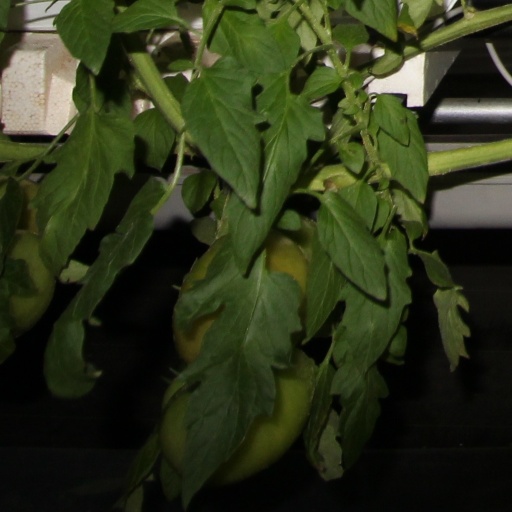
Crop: tomato